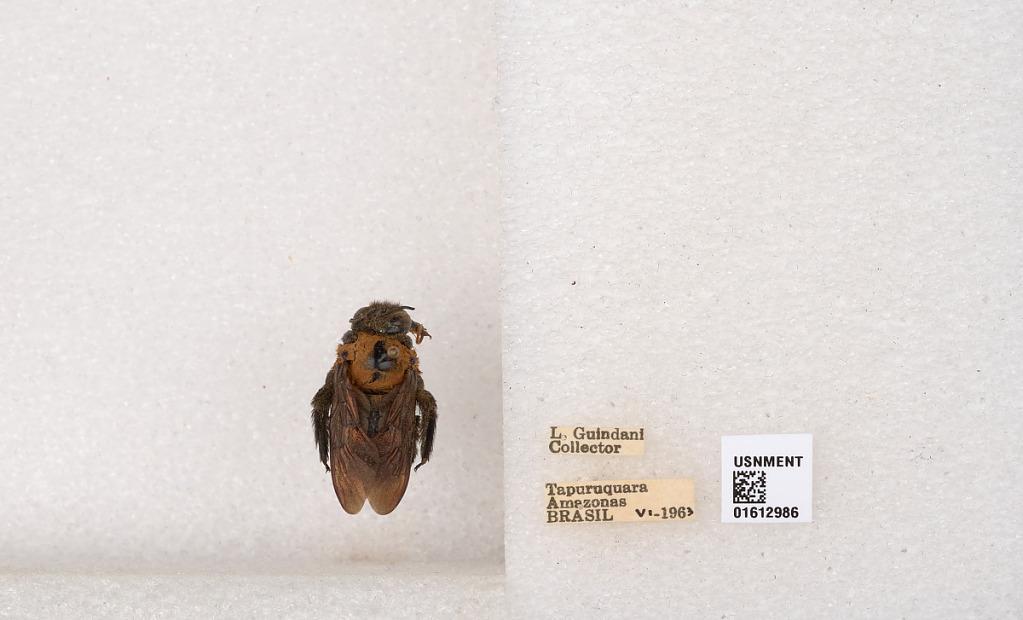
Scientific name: Xylocopa (Neoxylocopa) aurulenta (Fabricius)
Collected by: L. Guindani
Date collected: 1963-6-1
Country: Brazil
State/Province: Amazonas
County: Santa Isabel do Rio Negro
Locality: Tapuruquara
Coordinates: -0.41389, -65.0192